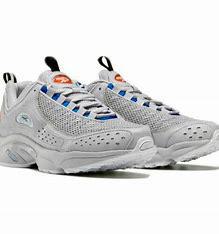
Brand: Reebok
Model: Daytona DMX Ii